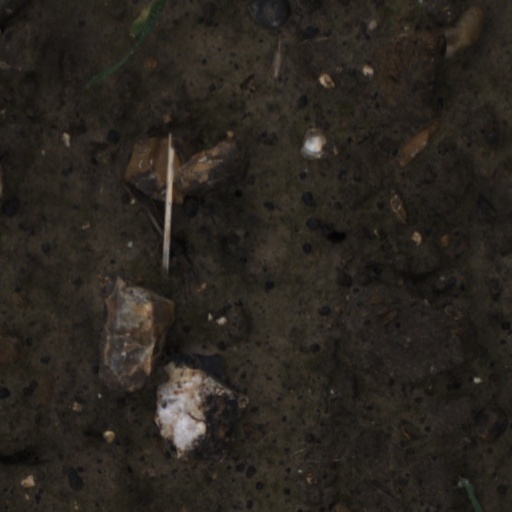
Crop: wheat